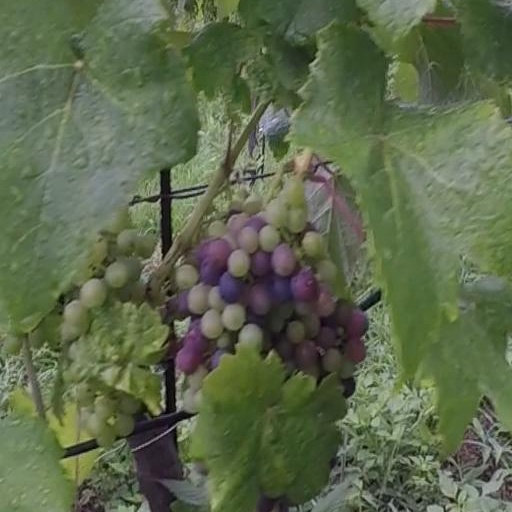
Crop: grape